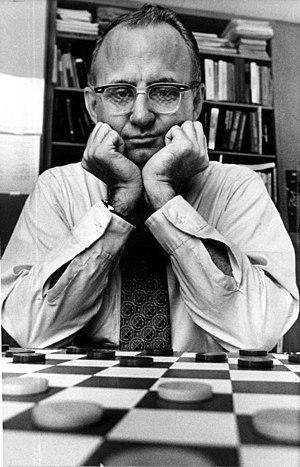
Marion Tinsley, né le 3 février 1927 et mort le 3 avril 1995, est un Américain considéré comme le meilleur joueur de dames anglaises de tous les temps. Il fut champion du monde de 1955 à 1958, puis de 1975 à 1991. Tinsley a un doctorat en mathématiques et fut professeur de mathématiques de l'université de Floride à Tallahassee.